Krylya nad Berlinom

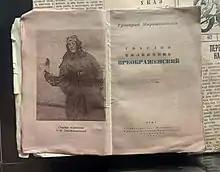
This is a photo of a cultural heritage object in Vsevolozhsk.

The film tells the story of the preparations for the first bombing of Berlin by Soviet Air Forces in August 1941.